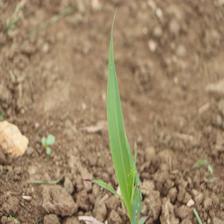
Label: Sorghum